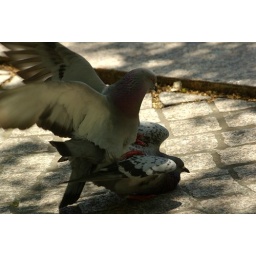
A pair of rock doves (&lt;i&gt;Columba livia&lt;/i&gt;, a.k.a. street pigeons) get it on in Pershing Park.